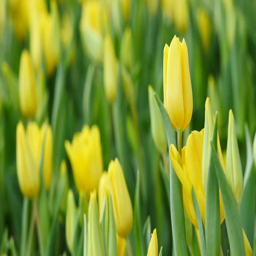
flowers , yellow tulips swaying on the wind , footage